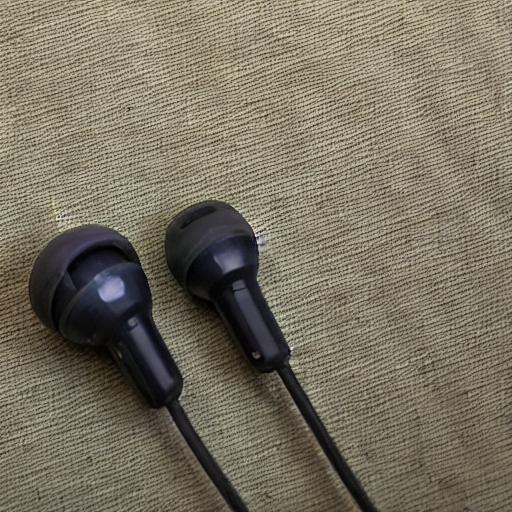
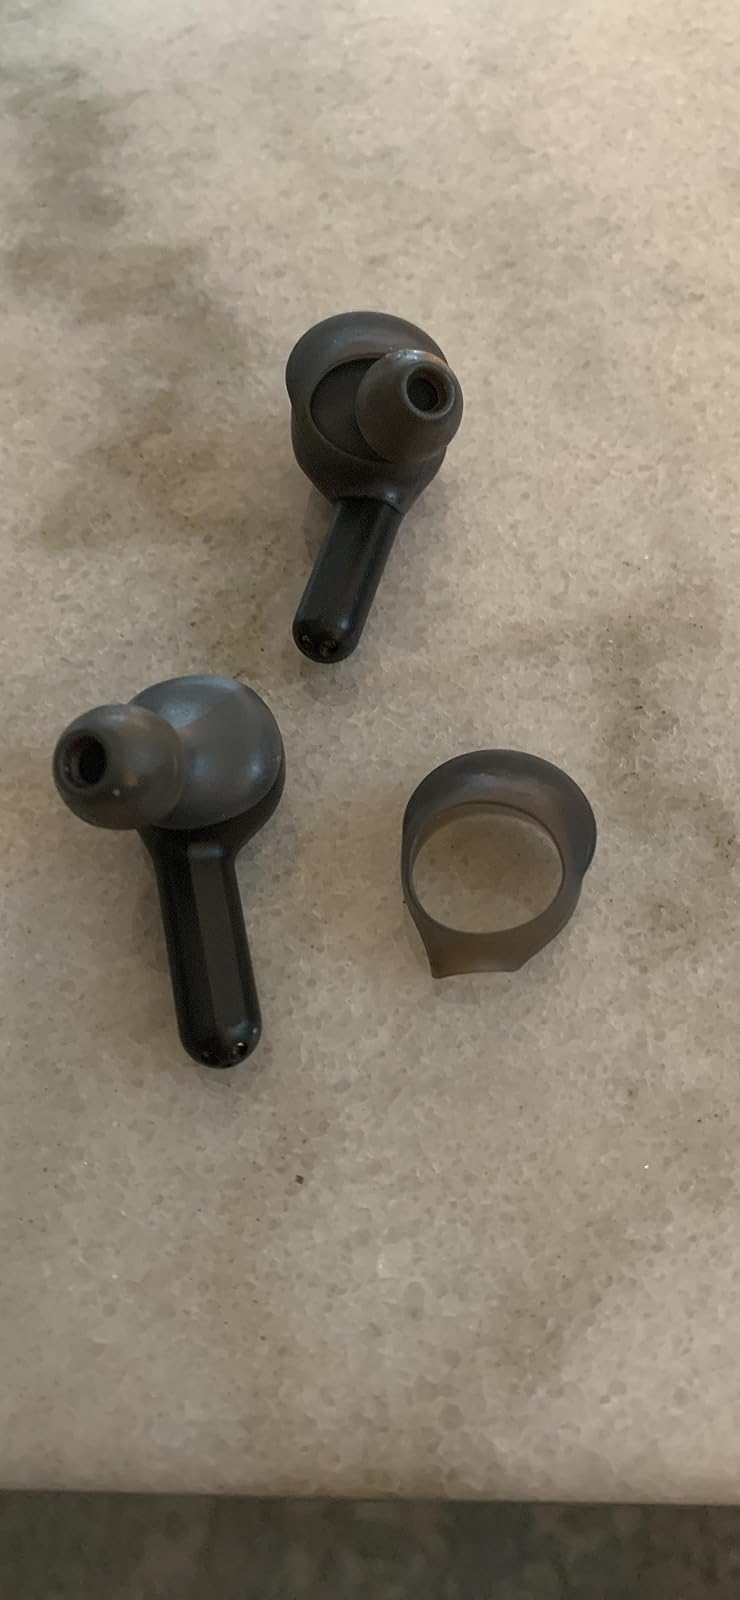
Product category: earbuds
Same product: no